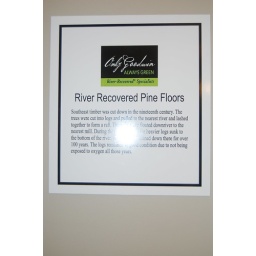
Description of beautiful reclaimed pine floors used in the Greenhaven 2009 show home